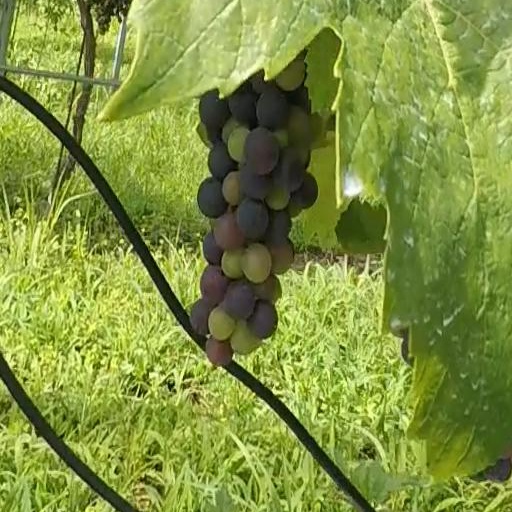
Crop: grape